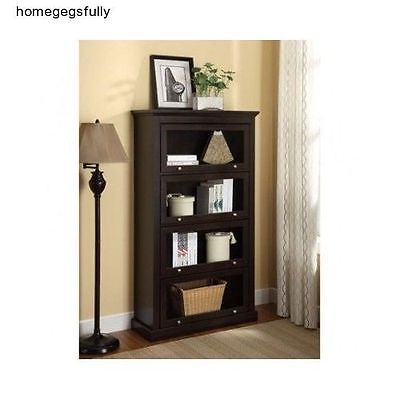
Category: cabinet